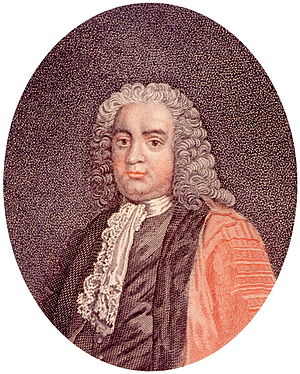
Richard Mead
Richard Mead var en engelsk læge.